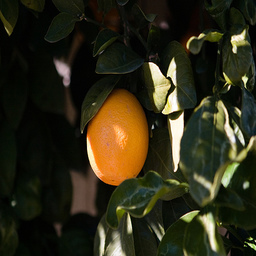
Label: peels